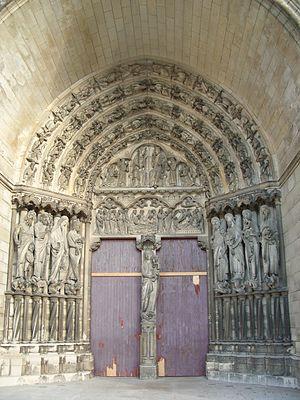
Portail principal dit du Couronnement de la Vierge et son tympan, de la cathédrale de Laon, Aisne, France.